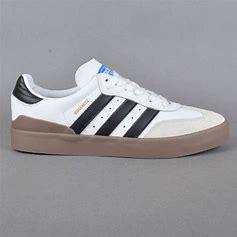
Brand: adidas
Model: Sambarose Skate